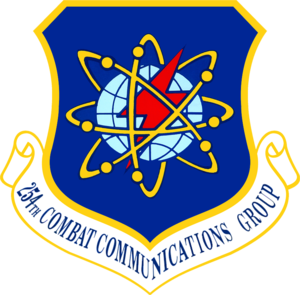
Voici une liste des installations de la United States Air Force.